Norse rituals

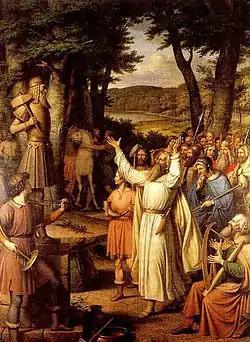
A goði leads the people in sacrificing to an idol of Thor in this painting by J. L. Lund.

Adam of Bremen's description of the sacrifices and the religious centre in Uppsala is the best known account of pre-Christian rituals in Sweden. There is general agreement that Gamla Uppsala was one of the last strongholds of heathen religion in central Sweden and that the religious centre there was still of great importance when Adam of Bremen wrote his account. Adam describes the temple as being gilded everywhere and containing statues of the three most important gods. The most important was Thor, who was placed in the middle, with Odin at one side and "Fricco" (presumably Freyr) at the other. He tells that Thor reigned in the skies where he ruled rain, wind and thunder, and that he provided good weather for the crops. In his hand he held a sceptre. Odin was the god of war and courage, his name meant "the furious" and he was depicted as a warrior. "Fricco", on the other hand, was the god for peace and physical satisfaction, and was thus depicted with a huge phallus. Each god had his own priests and people sacrificed to the gods whose help they needed: Thor was called upon in times of famine and disease, Odin was called upon to gain victory and "Fricco" was called upon for fertile marriages.